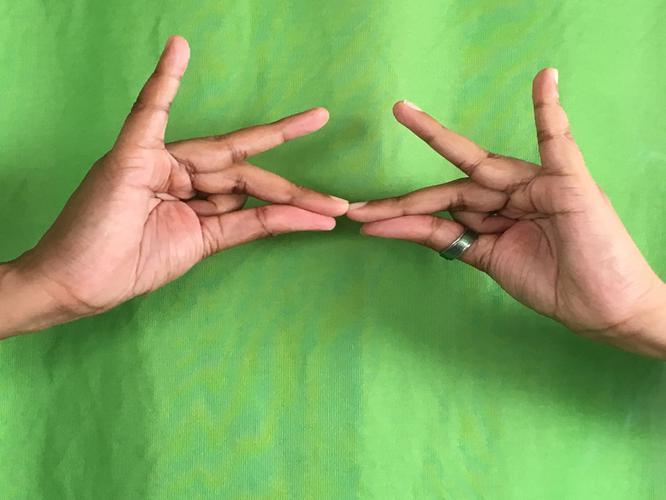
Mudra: Sakata
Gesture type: double_hand